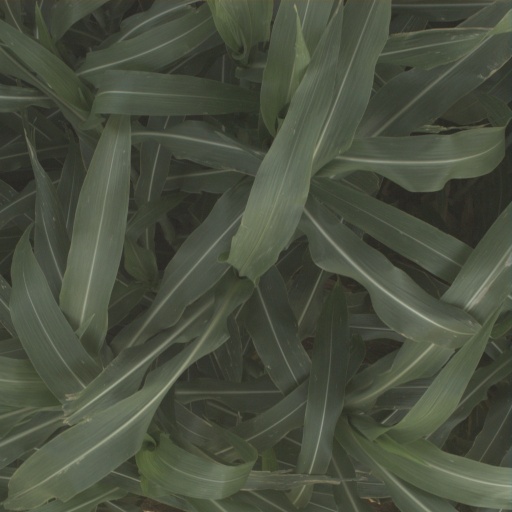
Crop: sorghum